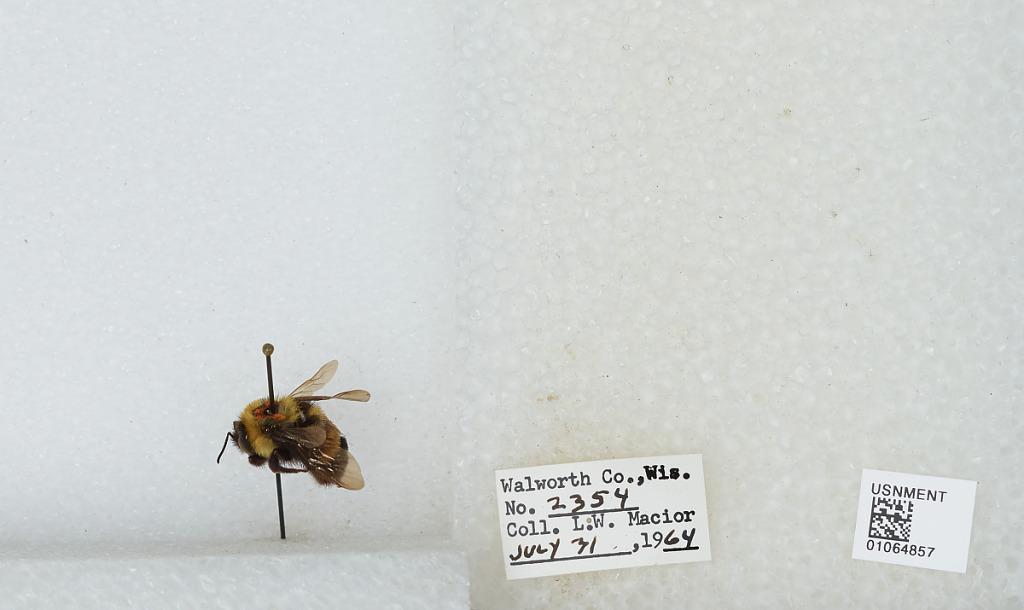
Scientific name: Bombus (Bombus) affinis Cresson
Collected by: L. Macior
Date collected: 1964-7-31
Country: United States
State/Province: Wisconsin
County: Walworth
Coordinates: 42.67, -88.54